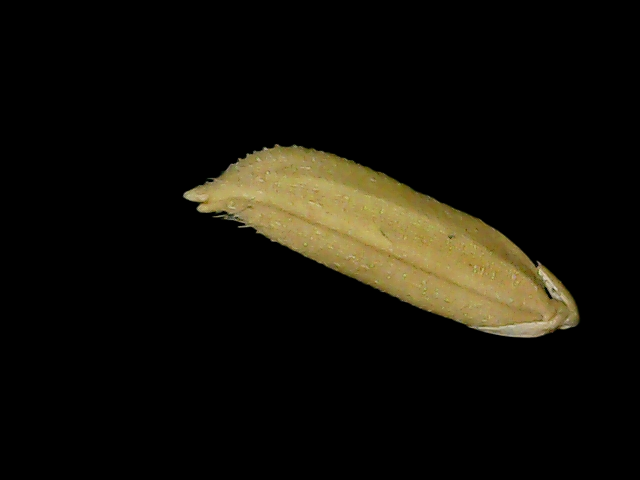
Rice variety: Bd85